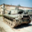
Label: tank